William Sandys, 1st Baron Sandys

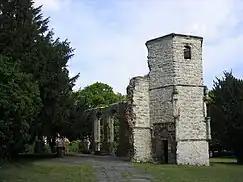
Holy Ghost Chapel, Basingstoke, the burial place of its founder, the 1st Baron Sandys

He returned to The Vyne from Calais in October 1540. On 7 December, Lord Matravers, the Lord Deputy of Calais, received a message from England announcing that Sandys had died at The Vyne. On that same day, Henry VIII wrote to the Council of Calais advising them that ""the Lord Chamberlain, who was captain of Guisnes is dead."". On 10 October, the French ambassador in London reported back to France that ""lord Sens (sic) died four days ago, who was much esteemed here and was one of the few ancient captains left."" He was buried in the Chapel of the Guild of the Holy Ghost in Basingstoke, which he had founded, near his residence at The Vyne, and parts of his tomb survive within the ruins of the chapel.